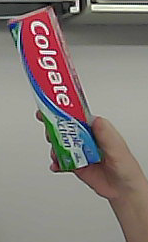
Product: colgate_toothpaste